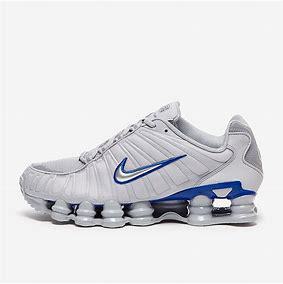
Brand: Nike
Model: Shox TL